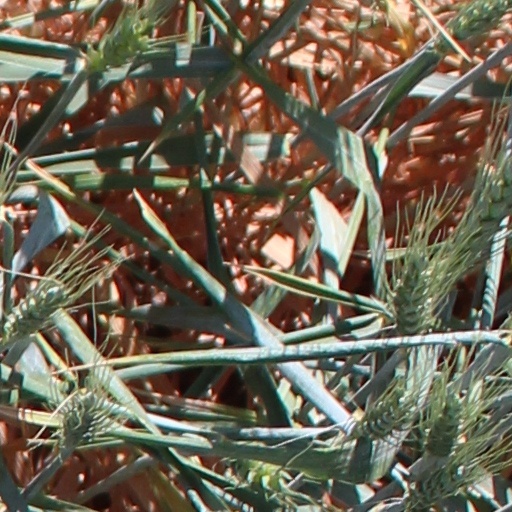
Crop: wheat